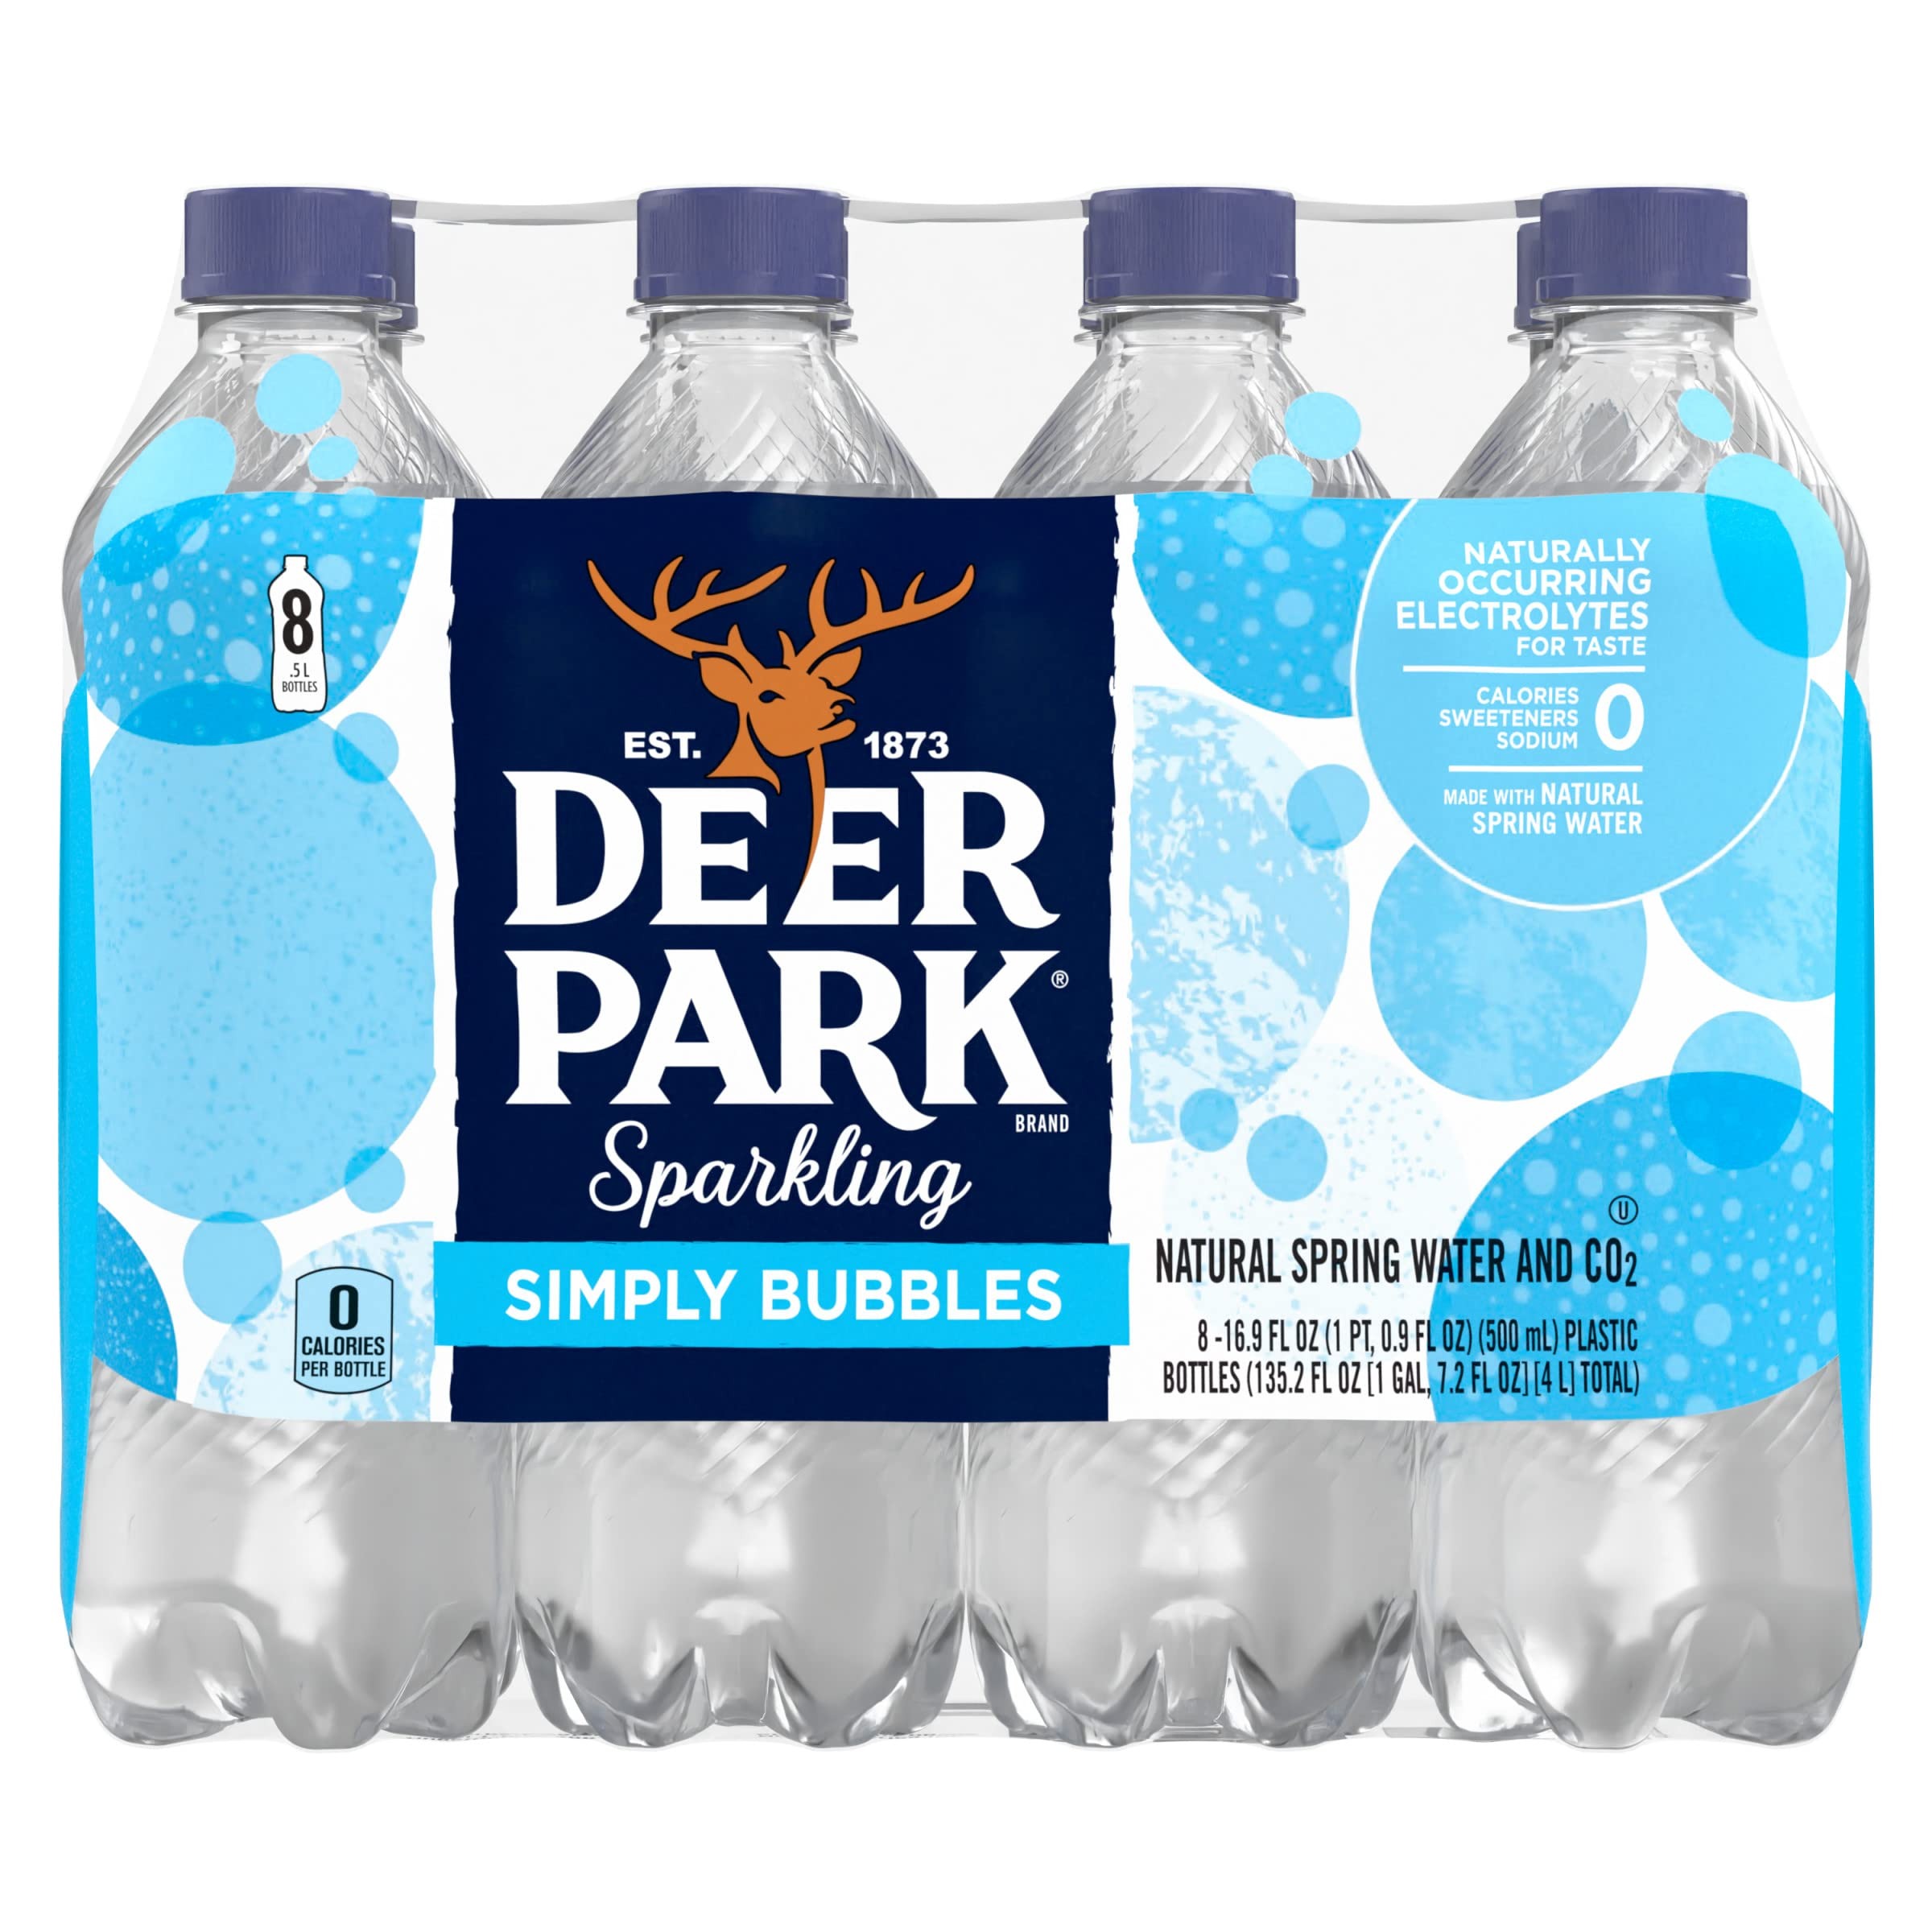
Item Name: Deer Park Sparkling Water, Simply Bubbles, 16.9 Fl Oz Bottles (Pack of 8)
Bullet Point 1: Real spring water mixed with refreshing bubbles
Bullet Point 2: Pack of 8 bottles, easy to carry and perfect for taking to lunch throughout the week
Bullet Point 3: Free of calories, sugars, sweeteners, and colors
Bullet Point 4: Every bottle is 100 percent recyclable (excluding label and cap)
Bullet Point 5: Water source information may vary depending on bottling facility location
Value: 135.2
Unit: Fl Oz

Price: 4.535